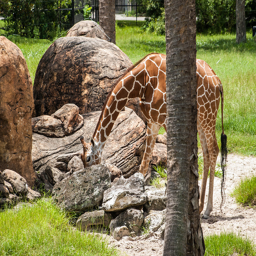
A giraffe grazing in some rocks in a zoo enclosure.
A giraffe bending down to eat or drink from behind some rocks.
a giraffe near a fallen tree near some rocks
A giraffe standing next to a tree and large rocks.
A giraffe leaned over eating grass by some rocks.